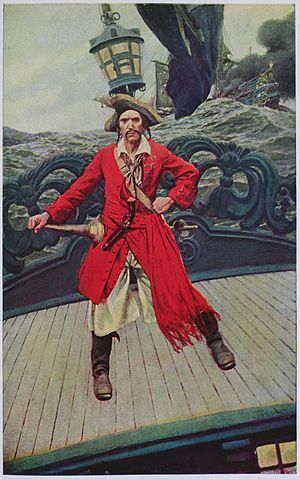
Sørøveri i Caribien / Piraterne
Piratkaptajn
De caribiske sørøvere har i den vestlige kultur fået status som de mest ærketypiske pirater og er ofte skildret på spektakulær vis i bøger, sange, folklore og film. Piratvirksomheden i Caribien fandt i hovedsagen sted fra 1560-erne til 1720-erne, og den mest aktive periode var mellem 1640 og 1690.